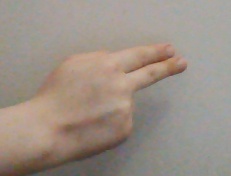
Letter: ain